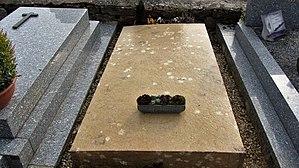
Tombe de S.U.Zanne au Cimetière de Flacé (Mâcon)